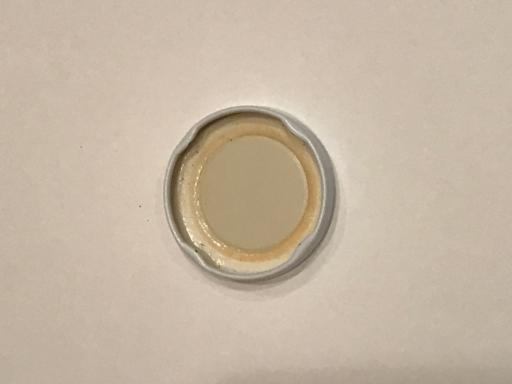
Label: metal